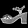
Label: Sandal